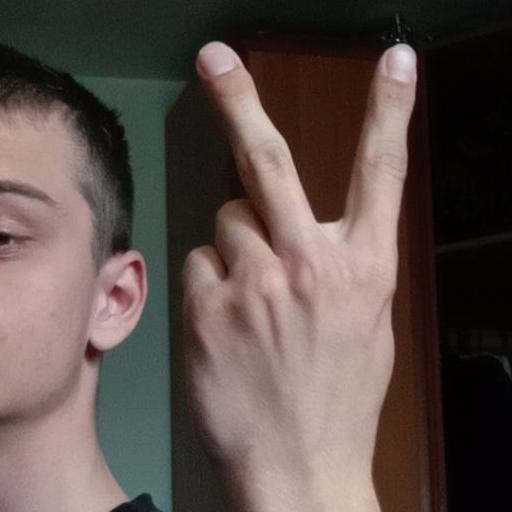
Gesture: peace_inverted